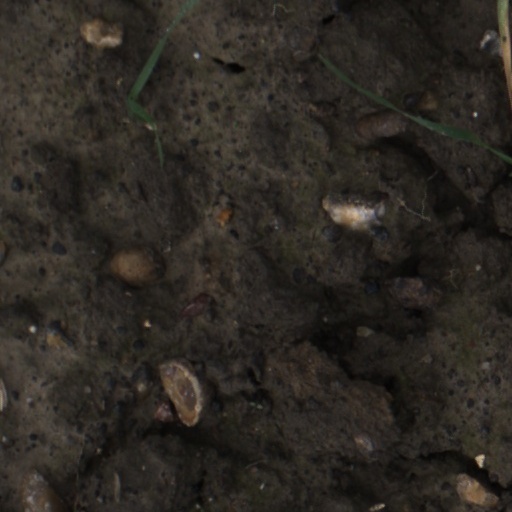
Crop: wheat